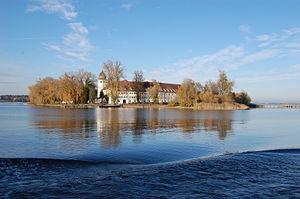
Frauenchiemsee, également nommée Fraueninsel, est une île du Chiemsee, lac surnommé la « mer bavaroise ».